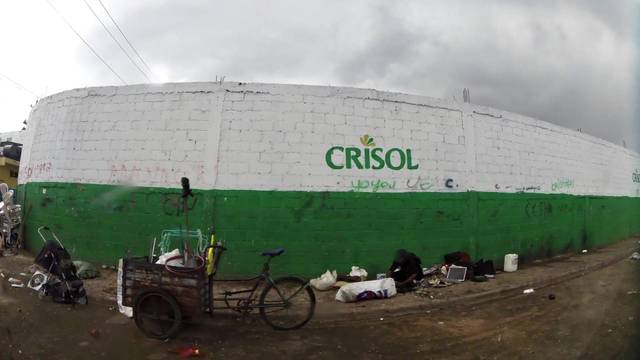
Region: Dominican Republic
Coordinates: 18.502, -69.909